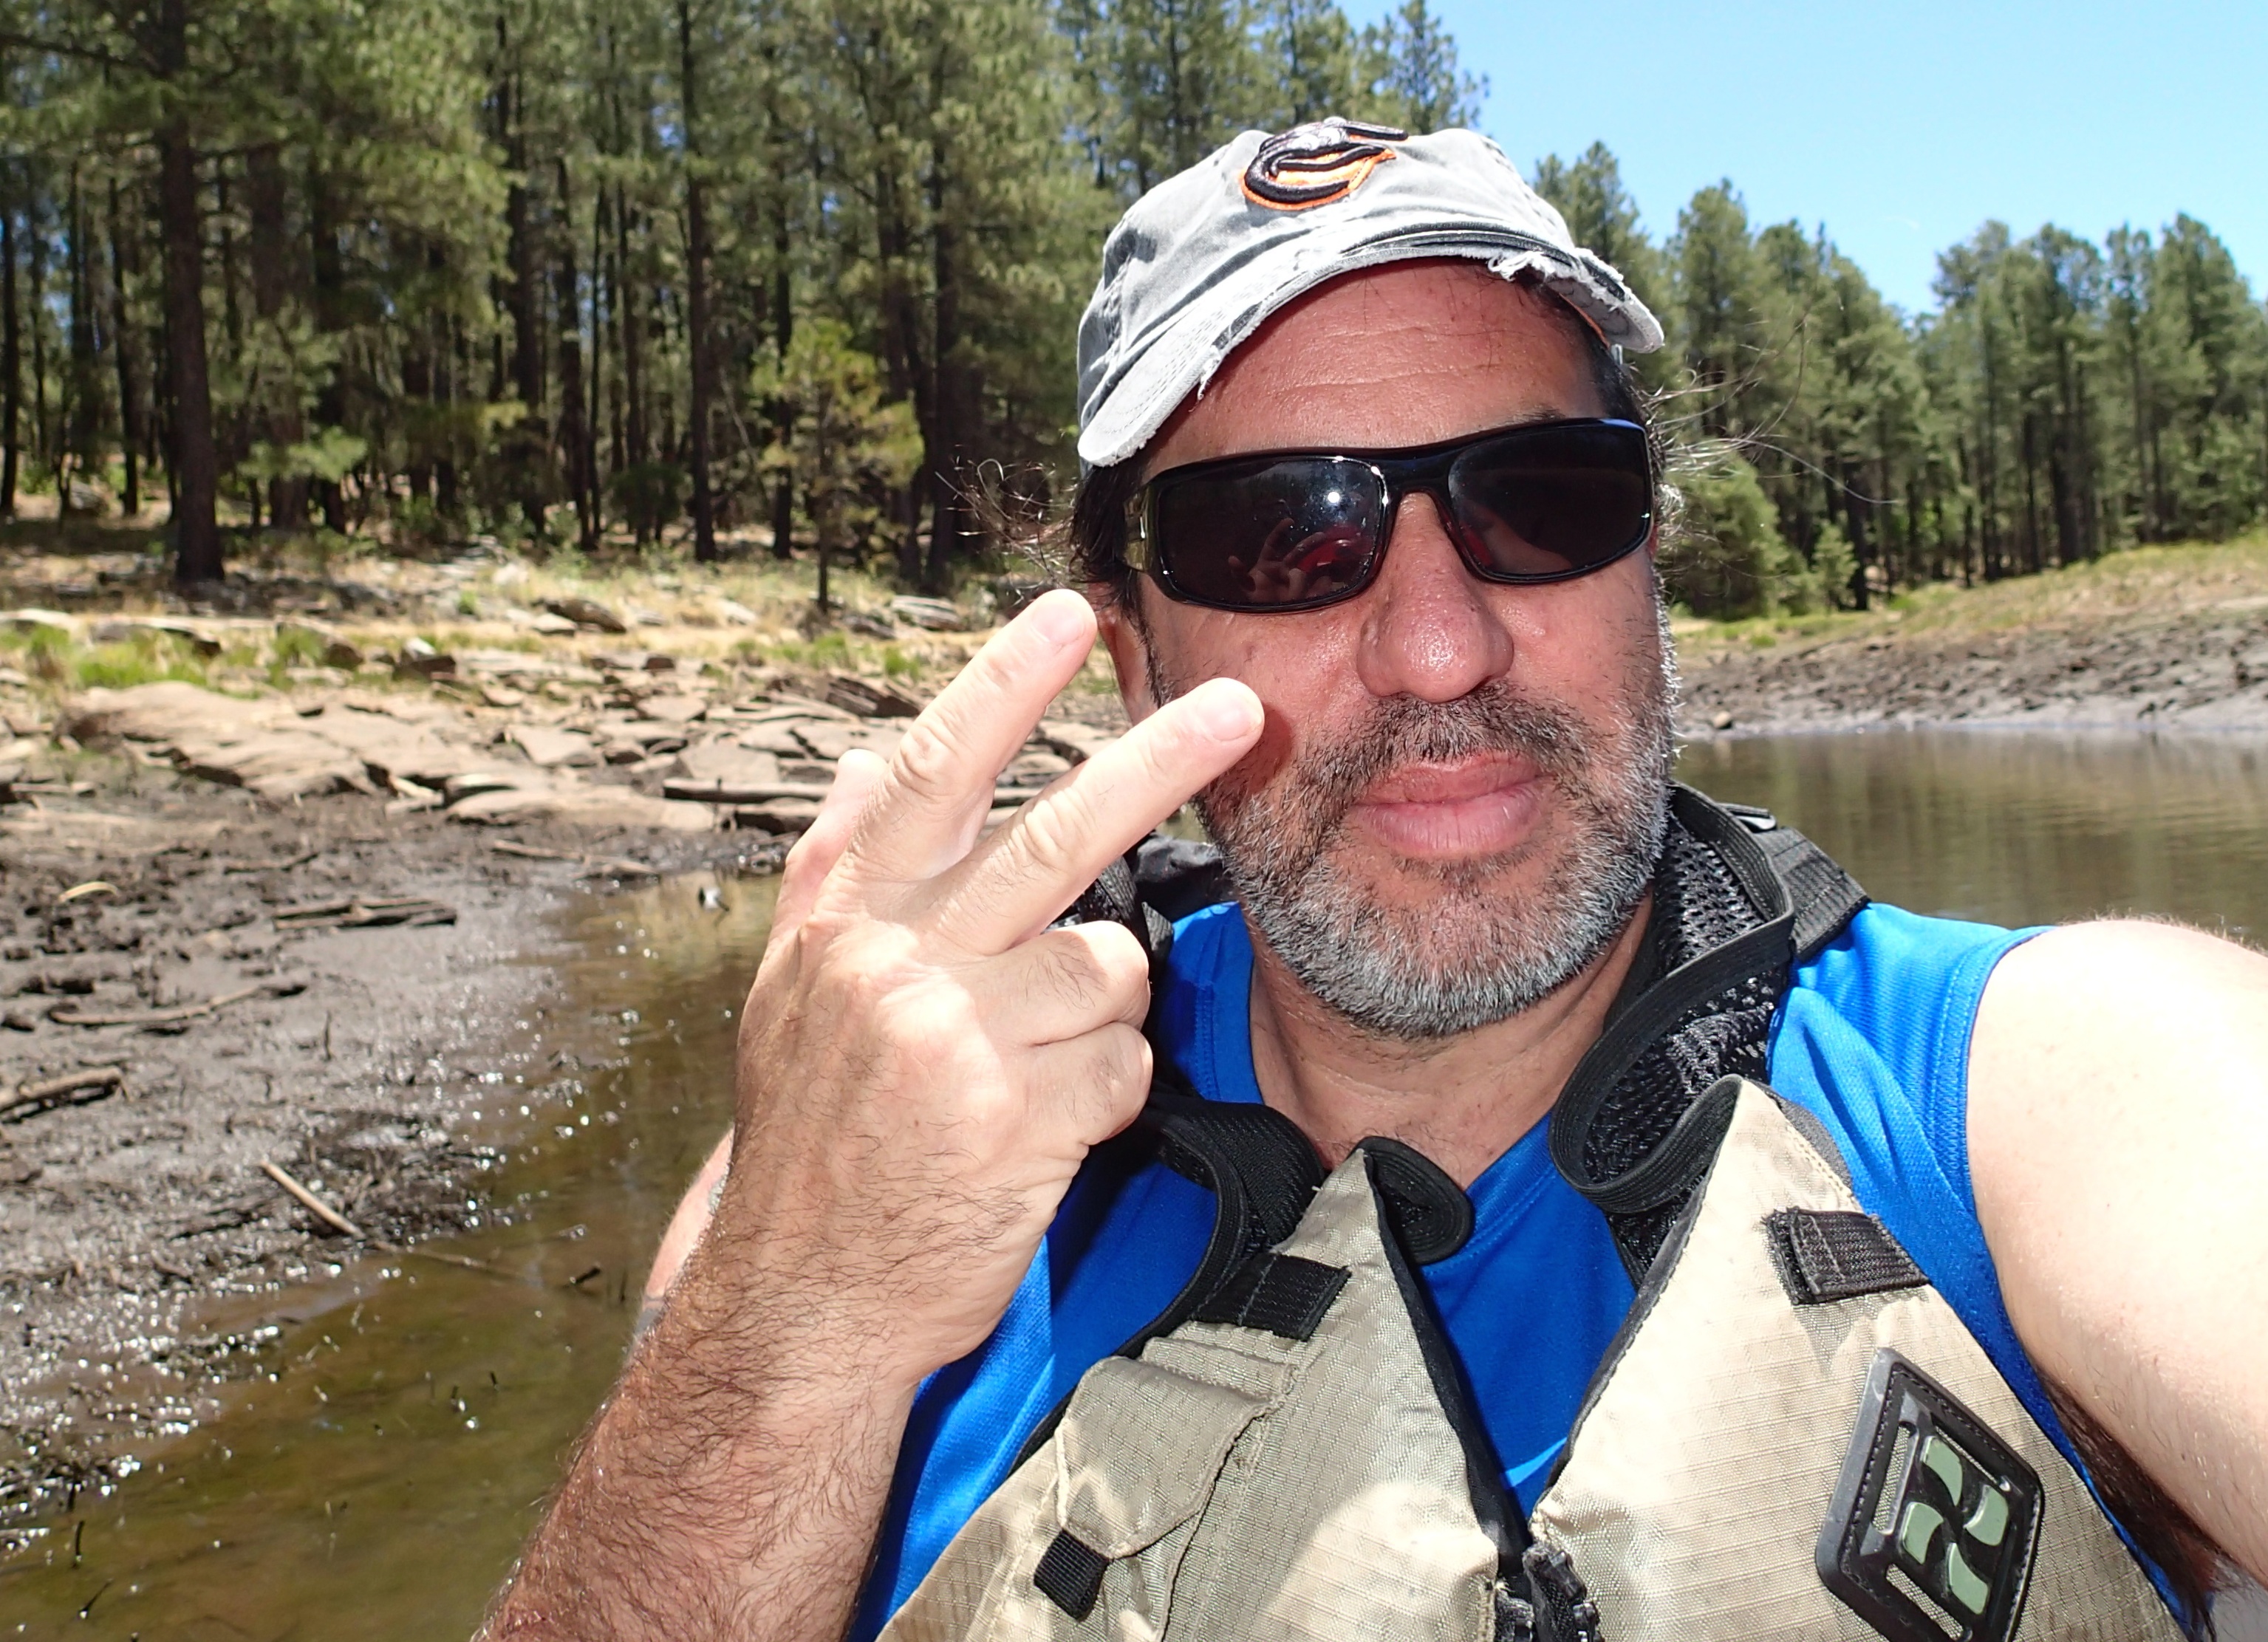
adventure, mud, kayak, alanlevine, dailycreate, tdc903, endurance sports, ultramarathon